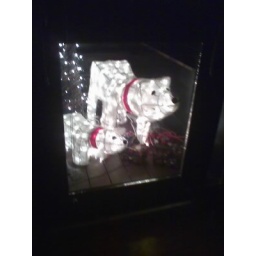
bill would like to see the zoo separated across the city. polar bears at this bar in cambridge would be fine.